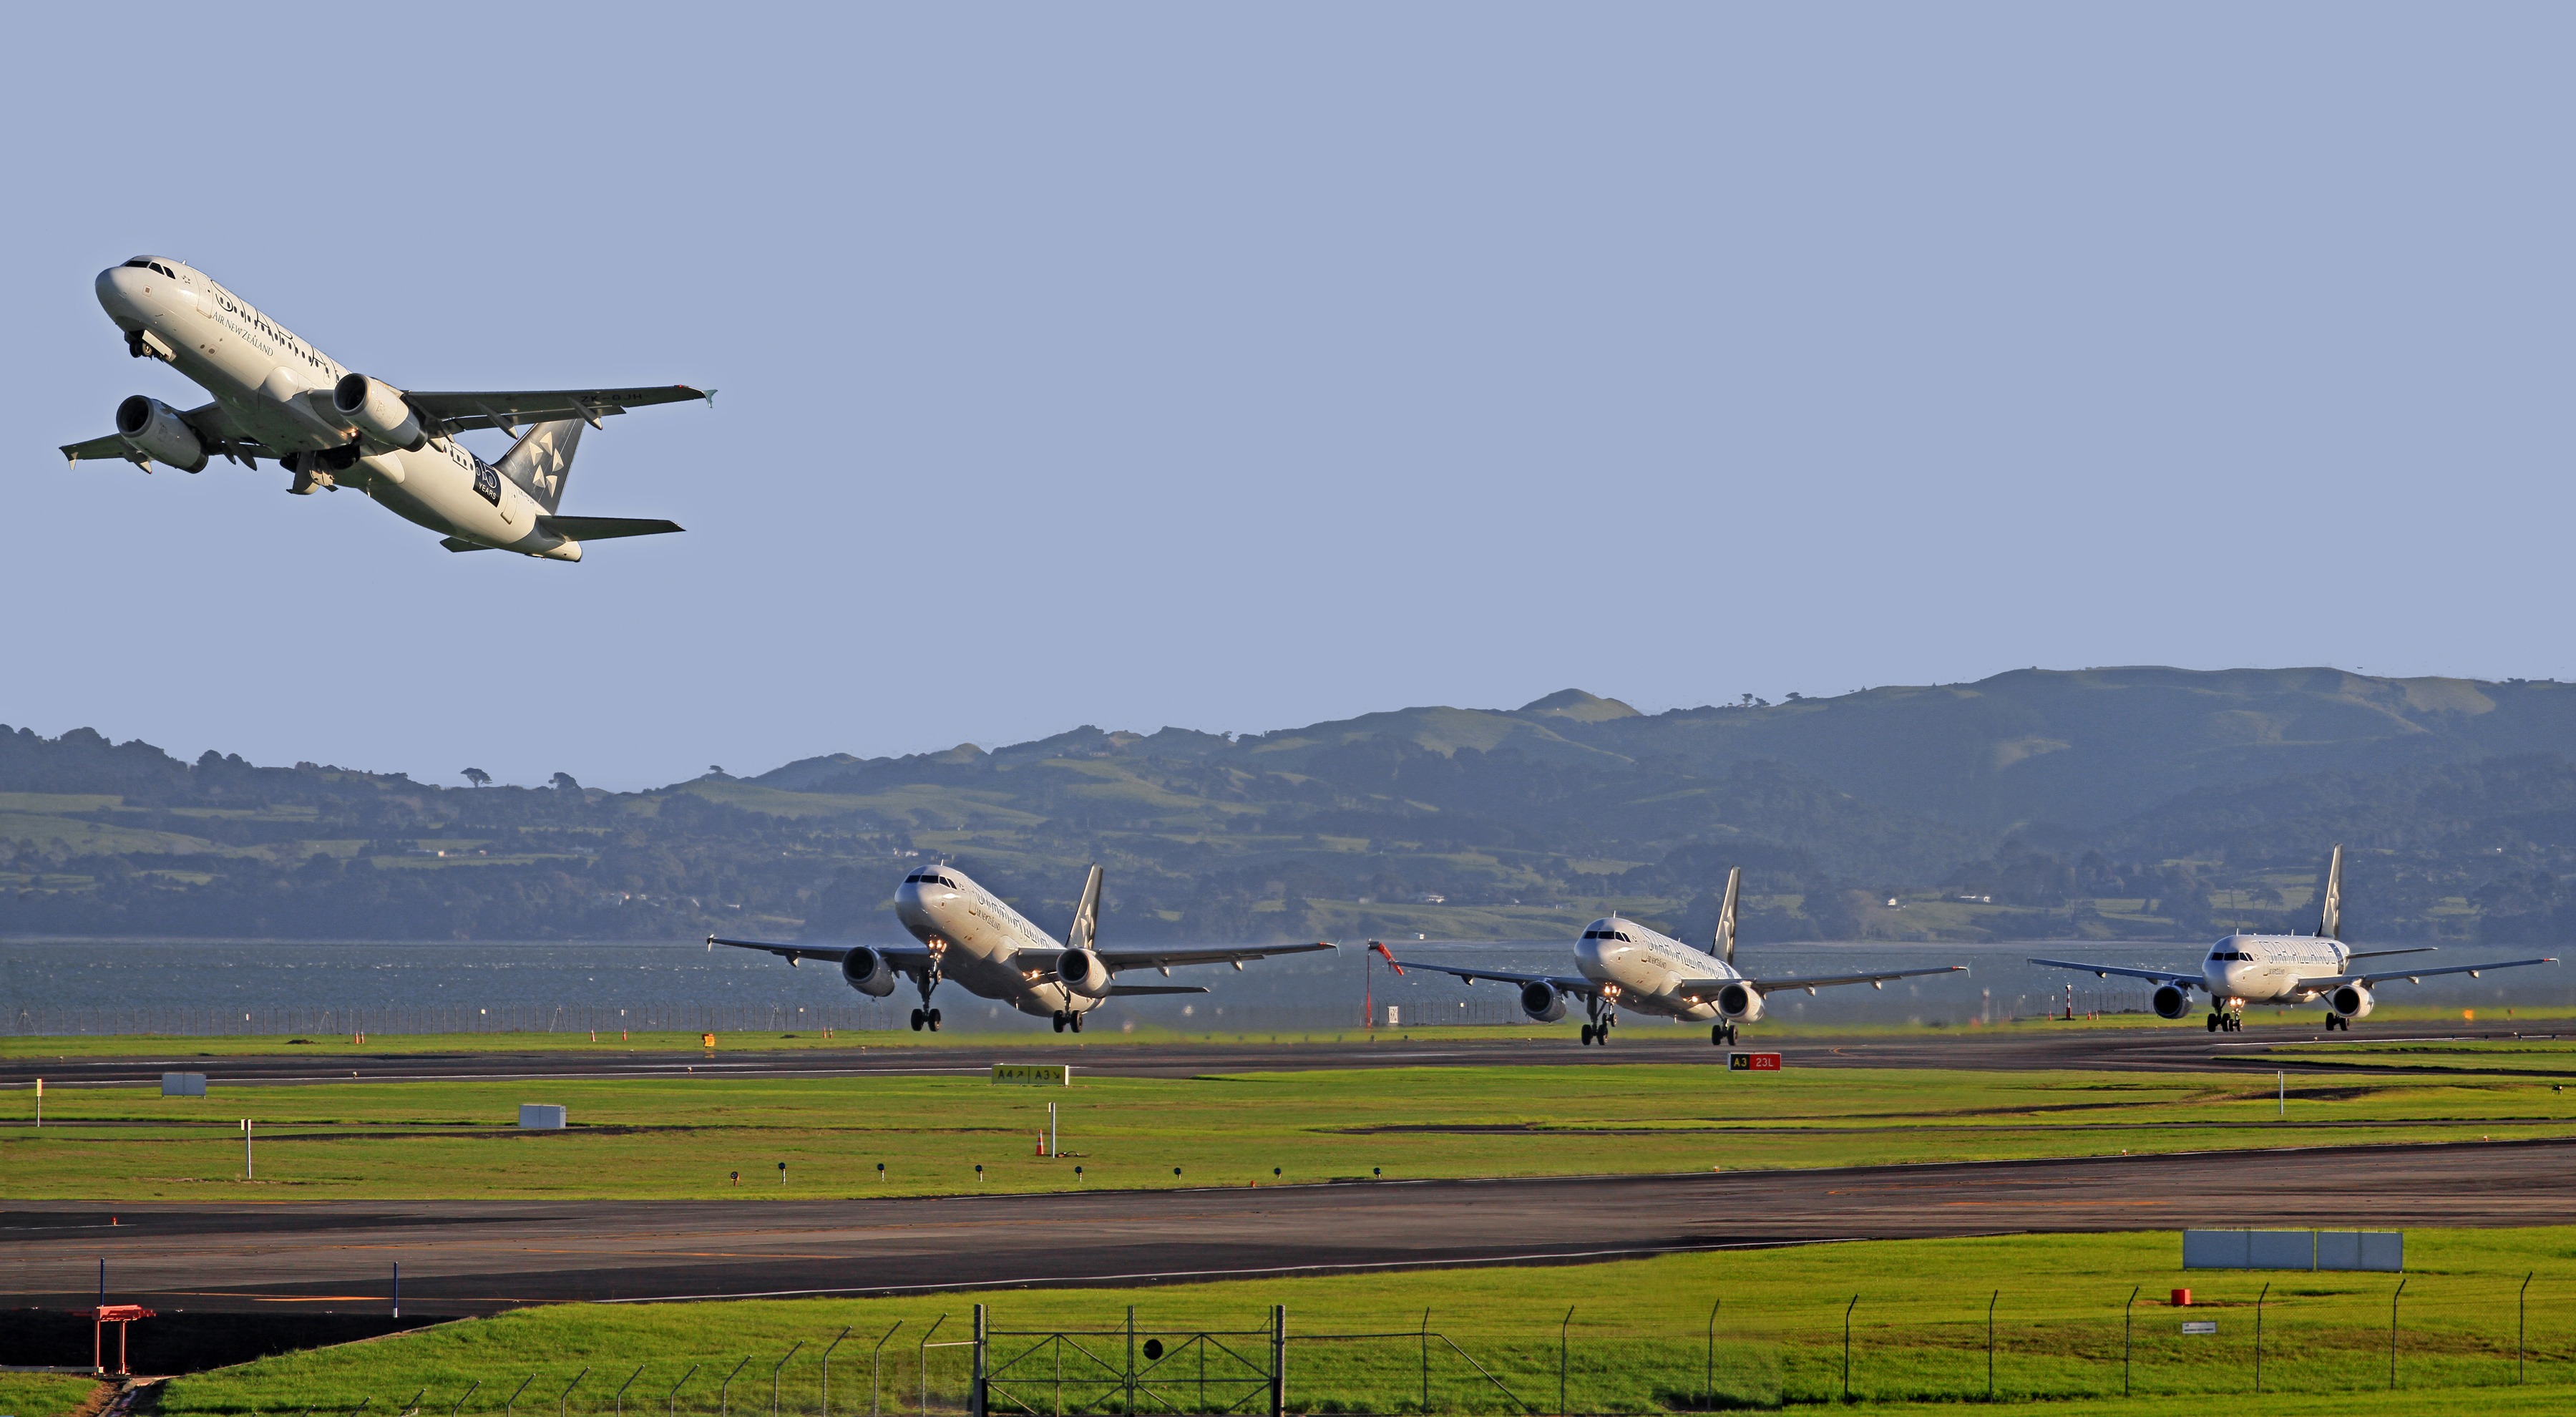
wing, airport, airplane, aircraft, vehicle, airline, aviation, flight, plain, airliner, new zealand, airbus, auckland, landing, a320, boeing, takeoff, take off, passenger aircraft, air force, jet aircraft, air travel, atmosphere of earth, wide body aircraft, aircraft engine